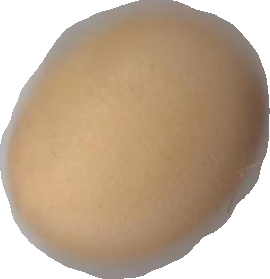
Variety: Grobogan